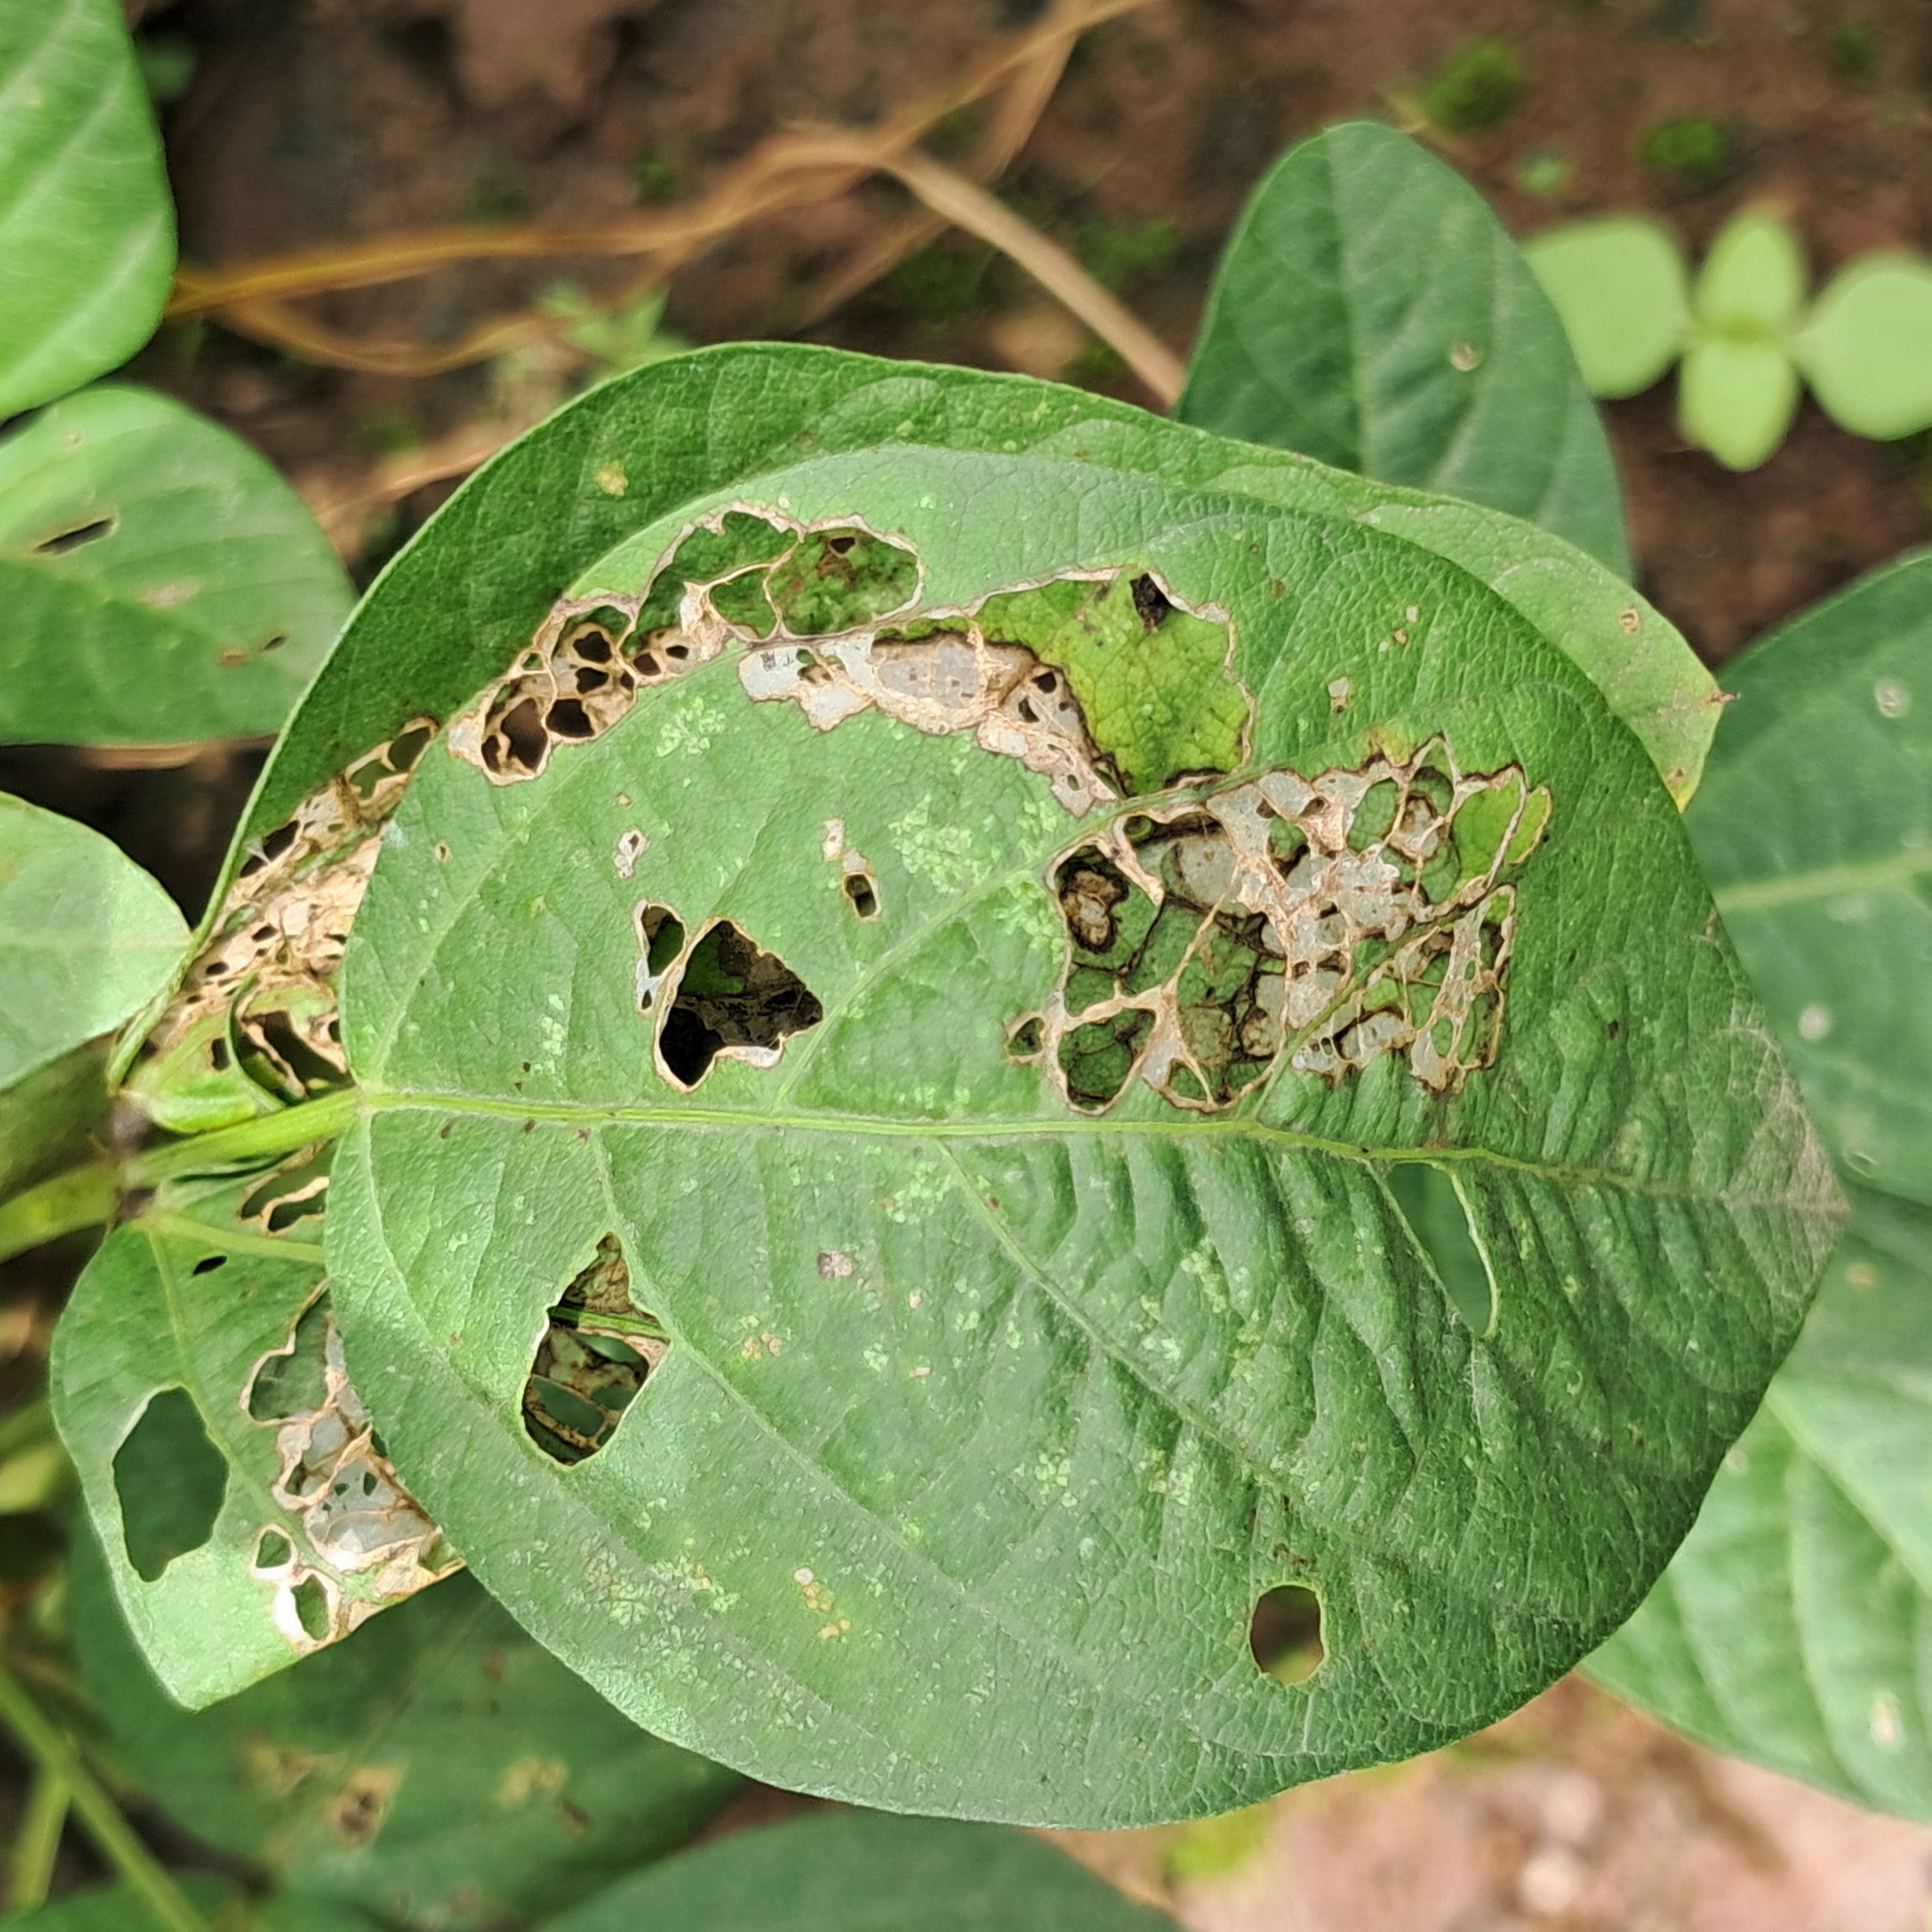
Label: Caterpillar_Semilooper_Pest